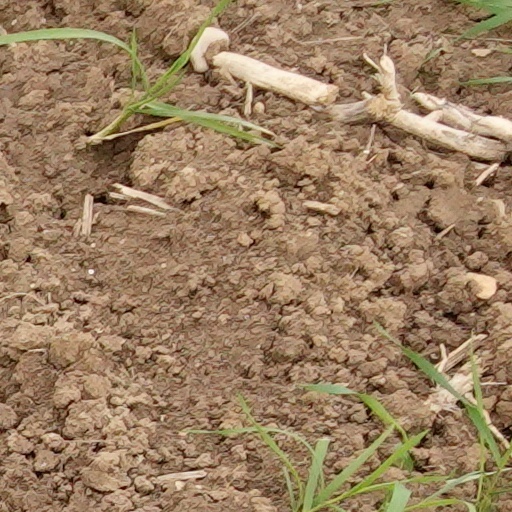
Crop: wheat